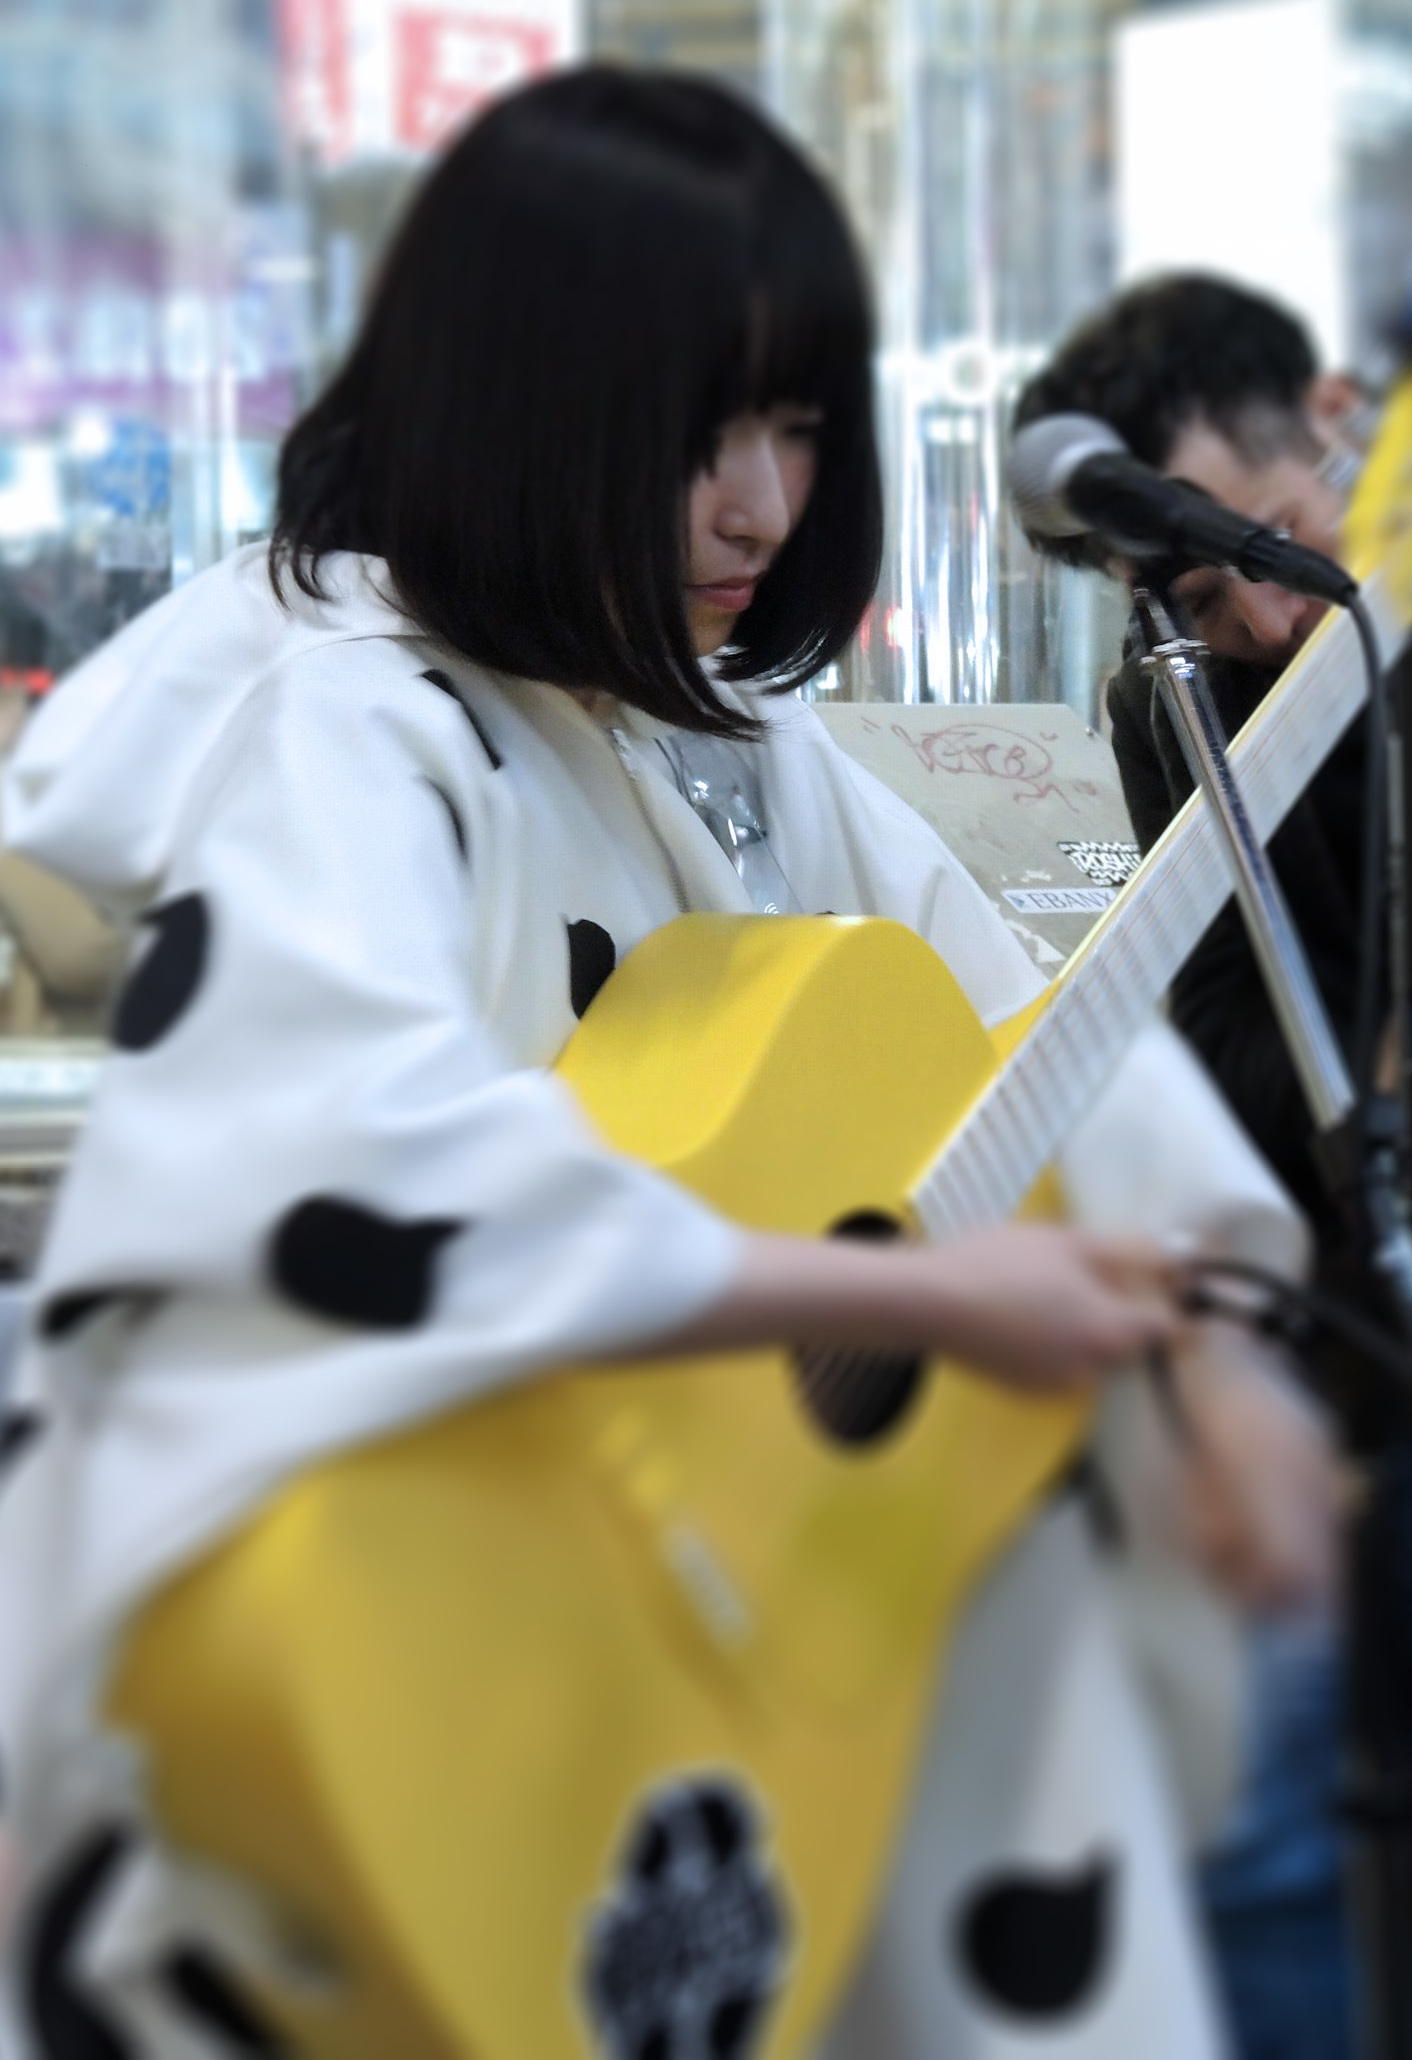
ฉบับร่าง:ซายูริ (นักดนตรี)

| name = ซายูริ
| image = Sayuri in Shibuya (February 23rd 2016) (cropped).jpg
| caption = ซายูริกำลังแสดงใน 2016
| native_name_lang = ja
| birth_place = ฟูกูโอกะ, จังหวัดฟูกูโอกะ, ประเทศญี่ปุ่น
| years_active = 2010–2024
| height = 149 cm
| module = Infobox musical artist
| embed = yes
| label = Ariola Japan
ซายูริ (さユり efn|ชื่อบนเวทีของซายูริใช้ตัวอักษรคาตาคานะ ユ เพื่อความสวยงาม แต่ชื่อจริงของเธอสะกดด้วยตัวอักษรฮิรางานะ ゆ ซึ่งทั้งสองตัวอักษรออกเสียงเหมือนกันคือ .) (7 มิถุนายน 1996 – 20 กันยายน 2024) เป็นนักดนตรี นักร้อง และนักแต่งเพลงชาวญี่ปุ่นเกิดที่ เกาะชิกะ, เขตฮิงาชิ (ฟูกูโอกะ)|เขตฮิงาชิ, จังหวัดฟูกูโอกะ หลังจากคว้ารางวัลชนะเลิศการแข่งขันดนตรีระดับประเทศ 'Music Revolution' ในปี 2012 ด้วยความสามารถโดดเด่น ทำให้เธอตัดสินใจลาออกจากโรงเรียนเพื่อมุ่งมั่นกับการทำตามความฝันในฐานะนักดนตรีอาชีพ ในปี 2015 เธอเดบิวต์ในวงการเพลงอย่างเป็นทางการด้วยซิงเกิลที่มีชื่อว่า "Mikazuki" ซึ่งเป็นเพลงปิดของอนิเมะเรื่อง "รัมโป คิทัน: เกมแห่งลาปลาซ" นับตั้งแต่นั้นมา เธอได้มีโอกาสร้องเพลงประกอบอนิเมะชื่อดังมากมาย อาทิ "รีไววัล ย้อนอดีตไขปริศนา, " "ความปรารถนาของเหล่าสวะ, " "เฟต/เอกซ์ตร้า ลาสท์ อังกอร์, " "โกลเดนคามุย, " "มายฮีโร่ อคาเดเมีย, " "บทเพลงแห่งวันวาน, " และ "ไลโคริส รีคอยล์"
== ประวัติ ==
=== 1996–2015: ชีวิตวัยเด็ก, Music Revolution, "มิกาซูกิ" ===
ซายูริ เกิดเมื่อวันที่ 7 มิถุนายน 1996 ที่เกาะชิกะ ซึ่งตั้งอยู่ในเขตฮิงาชิ (ฟูกูโอกะ)|เขตฮิงาชิ จังหวัดฟูกูโอกะ ประเทศญี่ปุ่น ซายูริเล่นกีตาร์และเริ่มแต่งเพลงตอนเรียนอยู่ชั้นมัธยมศึกษาปีที่สอง โดยได้รับแรงบันดาลใจมาจากวงไอดอลชายชื่อ Kanjani Eight หลังจากนั้น เธอได้เข้าร่วมวงดนตรีชื่อ "มู" ในตำแหน่งมือกีตาร์และนักร้องนำ และยังได้ร่วมงานกับคู่หูดนตรีอะคูสติกชื่อ "ลองทัล" ในนาม "อาสึกะ" นอกจากนี้ เธอยังได้แสดงสดตามท้องถนนและในร้านดนตรีทั่วไปในหลายเมือง เช่นฮิโรชิมา โอซากะ และนาโงยะ
ในปี 2012 ซายูริคว้ารางวัลชนะเลิศอันดับหนึ่ง หรือ Grand Prix ในการแข่งขัน Music Revolution ครั้งที่ 5 โดยในครั้งนั้น เธอเป็นผู้เข้าแข่งขันที่อายุน้อยที่สุด ในปีต่อมา เธอตัดสินใจลาออกจากโรงเรียนและย้ายไปยังกรุงโตเกียว; แม้ว่าเธอจะออกจากโรงเรียนมัธยม แต่เธอได้ทวีตในเดือนมกราคม 2015 ว่าเธอได้ทำการสอบเพื่อรับวุฒิบัตรสำหรับนักเรียนที่มีความรู้ความสามารถในระดับจบการศึกษามัธยมศึกษาตอนปลาย แม้ว่าเธอจะทำการแสดงที่สถานที่จัดแสดงสด แต่เธอก็ชอบที่จะทำการแสดงบนถนนที่เปิดกว้างมากกว่าเพราะต้องการเข้าถึงผู้คนที่หลากหลายมากขึ้น; เธอกล่าวในสัมภาษณ์กับ ' ว่าการแสดงบนถนนเหล่านี้เริ่มแรกตั้งใจให้เป็นการฝึกฝนCite interview |author1=Sayuri |interviewer=Yuta Onda |script-title=ja:酸欠少女さユり インタビュー 孤独を優しく抱きしめる彼女が、渋谷で歌い続ける理由 |work= |date=2015-09-14 |language=ja ในเดือนมีนาคม 2015 ซายูริได้จัดคอนเสิร์ตเดี่ยวครั้งแรก "Yoake no Shitaku" ที่ Shibuya O-East|Tsutaya O-East ในโตเกียวCite news |last=Watanabe |first=Akihiro |date=2020-05-25 |script-title=ja:さユりは最も大切にしてきた“原点”を“今”に刻み、新たな一歩を踏み出すーー弾き語りアルバム『め』を聴いて |work=|lang=ja ในวันที่ 26 สิงหาคม 2015 เธอได้ปล่อยซิงเกิลแรก "มิกาซูกิ" ซึ่งทำให้เธอเปิดตัวในวงการหลักเมื่ออายุ 18 ปี; เพลงนี้ยังเป็นเพลงปิดท้ายสำหรับซีรีส์ อนิเมะ "รัมโป คิทัน: เกมแห่งลาปลาซ"
=== 2016–2017:"ซอเระ วะ ชิซานะ ฮิการิ โน ยูน่า", "พารัลเลล ไลน์", "มิคาซึกิ โน โคไค" ===
เธอได้ขับร้องเพลง ""Sore wa Chiisana Hikari no Youna|ซอเระ วะ ชิซานะ ฮิการิ โน ยูน่า"" ซึ่งเป็นเพลงปิดของอนิเมะ "Erased (manga)|รีไววัล ย้อนอดีตไขปริศนา" โดยเพลงนี้แต่งโดย Yuki Kajiura|ยูกิ คาจิอุระ และถูกปล่อยออกมาเป็นซิงเกิลที่สองเมื่อวันที่ 24 กุมภาพันธ์ 2016 เมื่อวันที่ 23 เมษายน 2016 เธอจัดคอนเสิร์ตเดี่ยว ""มิคาซึกิ โนะ โคไค, Mikazuki no Koukai"" ที่ Shibuya WWW โดยบัตรขายหมดภายในไม่กี่วินาทีหลังจากเปิดขาย ในวันที่ 24 มิถุนายน 2016 เธอได้ปล่อยเพลง ""Ru-rararu-ra-Rurararu-ra"" ซึ่งเป็นเพลงที่ได้จาก Music Revolution ของ Music Revolution อีกครั้งในฐานะซิงเกิลที่สามแบบดิจิทัลของเธอCite news|date=2016-05-15|script-title=ja:”酸欠少女”さユり、配信限定3rdシングル「るーららるーらーるららるーらー」をリリースへ|work=Spice|publisher=|language=ja ในวันที่ 7 ธันวาคม 2016 เธอได้ร่วมงานกับ Yojiro Noda|โยจิโร โนดะ จากวง Radwimps สำหรับซิงเกิลที่สี่ ""Furaregai Girl"" ในวันที่ 1 มีนาคม 2017 เธอได้ปล่อยซิงเกิลที่ห้า ""Parallel Line (Sayuri song)|พารัลเลล ไลน์"" ซึ่งถูกใช้เป็นเพลงปิดของอนิเมะและเวอร์ชันภาพยนตร์ "Scum's Wish|ความปรารถนาของเหล่าสวะ" และกลายเป็น เพลงปิดJapanese television drama|ละครโทรทัศน์ญี่ปุ่น เพลงแรกของเธอ
ในวันที่ 23 มีนาคม 2017 มีการประกาศว่าเธอจะปล่อยอัลบั้มแรก""Mikazuki no Koukai|มิคาซึกิ โน โคไค""ในวันที่ 17 พฤษภาคมCite news|date=2017-03-23|script-title=ja:”酸欠少女”さユりアルバム発売決定！豪華収録曲の1st アルバム『ミカヅキの航海』は5月17日発売！|work=|language=ja หนึ่งวันหลังจากที่อัลบั้มของเธอถูกปล่อยออกมา ก็ขึ้นถึงอันดับหนึ่งบน ออริคอน ชาร์ตอัลบั้มรายวันChart และต่อมาได้อันดับที่สามใน Oricon Albums Chart|ชาร์ตอัลบั้มออริคอน รายสัปดาห์ เมื่อวันที่ 23 สิงหาคม มิวสิกวิดีโอเต็มสำหรับหนึ่งในเพลงของอัลบั้ม ""Jū-oku-nen"" ได้ถูกปล่อยออกมาCite web|script-title=ja:さユり、「十億年」MVを配信リリース。26日にはフリーライブも|date=August 7, 2017|website=|language=ja ในวันที่ 19 พฤษภาคม 2017 เธอได้จัดการแสดงสดบนถนนเป็นครั้งแรกในรอบกว่าหนึ่งปีที่ชินจูกุ โดยมีแฟนประมาณ 2,000 คนเข้าร่วมCite web|script-title=ja:"酸欠少女"さユり、"原点の地"新宿での弾き語りライブに2,000人が集結|website=|language=ja เมื่อวันที่ 24 พฤศจิกายน 2017 คอนเสิร์ตเดี่ยวของ ซายูริ ที่Tokyo Dome City Hallกลายเป็นคอนเสิร์ตที่ยิ่งใหญ่ที่สุดของเธอจนถึงจุดนี้Cite news|first=Yusuke|last=Kitamura|script-title=ja:さユりが過去最大規模のワンマンライブで明かした、自身にとっての“空白”と曲を作り歌う理由|work=Spice|publisher=|language=ja
=== 2018–2021: "สึกิ โตะ ฮานะตะบะ", "เรเม", "โคไค โนะ อุตะ" ===
ซายูริ ปล่อยซิงเกิลที่หกของเธอ Nihongo4|"สึกิ โตะ ฮานะตะบะ"|月と花束|| เมื่อวันที่ 28 กุมภาพันธ์ 2018 ซึ่งเพลงนี้เป็นเพลงปิดของอนิเมะเรื่อง Fate/Extra Last Encore|เฟต/เอกซ์ตร้า ลาสท์ อังกอร์ เธอแสดงที่งาน Anisong World Matsuri ที่งาน Anime Expo เมื่อวันที่ 6 กรกฎาคม 2018 ที่ลอสแอนเจลิส, แคลิฟอร์เนีย
เธอได้ร่วมงานกับวง My First Story ในเพลง 'Nihongo4|"เรเม"|レイメイ|| ซึ่งปล่อยออกมาเมื่อวันที่ 27 พฤศจิกายน 2018. เพลงนี้ถูกใช้เป็นเพลงเปิดที่สองของอนิเมะเรื่อง โกลเดนคามุย
ซายูริ ได้ร่วมงานกับ Hiroyuki SawanoA|ฮิโรยูกิ ซาวาโนะ ในเพลง "Me & Creed " ซึ่งเดิมทีวางแผนไว้ให้เป็นเพลงประกอบเกมมือถือ Blue Exorcist: Damned Chord ก่อนที่จะถูกยกเลิกในปี 2020
เมื่อวันที่ 25 สิงหาคม 2019 มีการประกาศว่าเธอจะร้องเพลงปิดของอนิเมะเรื่อง มายฮีโร่ อคาเดเมีย ซีซั่นที่ 4 ด้วยเพลง Nihongo4|"โคไก โนะ อุตะ"|航海の唄||; เพลงนี้ถูกปล่อยเป็นซิงเกิลเมื่อวันที่ 27 พฤศจิกายน 2019
เมื่อวันที่ 22 พฤษภาคม 2020 เพลงใหม่ของเธอชื่อว่า "Aoibashi, อาโออิบาชิ" ซึ่งเป็นเพลงธีมของอนิเมะเรื่อง Sing "Yesterday" for Me|บทเพลงแห่งวันวานถูกปล่อยแบบดิจิทัล; โดยตั้งชื่อตามKeiō Line|สถานีรถไฟสายเคโอะ ในอดีตCite news |date=2020-05-20 |script-title=ja:”酸欠少女”さユり『葵橋』を5月22日デジタルリリース　アニメ『イエスタデイをうたって』書き下ろし主題歌 |work=Spice |publisher= |language=ja ซายูริว่างจำหน่ายอัลบั้ม' อัลบั้มเดี่ยวอัลบั้มแรกของเธอ "Me" ถูกปล่อยเมื่อวันที่ 3 มิถุนายน 2020 ซึ่งประกอบด้วยการเรียบเรียงเพลงก่อนหน้าของเธอในรูปแบบอะคูสติก;ในปี 2022 เธอได้ออกทัวร์คอนเสิร์ต Nejikoboreta Bokura no "Me" จำนวน 12 รายการเพื่อโปรโมตอัลบั้ม ในวันที่ 1 สิงหาคม 2020 เธอได้ปล่อยซิงเกิลดิจิทัลอีกหนึ่งเพลงชื่อว่า "Summer Bug"
เมื่อวันที่ 1 สิงหาคม 2020 เธอปล่อยซิงเกิลดิจิทัลอีกเพลงชื่อว่า "Summer Bug" ในวันที่ 24 ตุลาคม 2020 ซายูริ ประกาศว่าเธอได้เซ็นสัญญากับ iTony Entertainment
=== ในช่วงปี 2022–2024: "Hana no Tō|ฮานะ โนะ โทะ", การแต่งงาน และการเสียชีวิต ===
เมื่อวันที่ 3 กรกฎาคม 2022 เพลง Nihongo4|"ฮานะ โนะ โทะ"|花の塔|| ซึ่งเป็นเพลงปิดของอนิเมะเรื่อง "ไลโคริส รีคอยล์" ได้ถูกปล่อยออกมาในวันถัดมาหลังจากอนิเมะฉายตอนแรก ต่อมาในวันที่ 10 สิงหาคม 2022 เธอได้ปล่อยอัลบั้มที่สองชื่อว่า "Sanketsu Shōjo|ซังเค็ตสึ โชโจ" (酸欠少女) Cite news |date=2022-06-26 |script-title=ja:“酸欠少女”さユり、2022年8月10日発売の2ndアルバム『酸欠少女』の詳細が解禁！TVアニメ『リコリス・リコイル』EDテーマ「花の塔」の先行配信も決定！ |work= |language=ja
เมื่อวันที่ 18 มีนาคม 2024 เธอได้ประกาศว่าเธอได้แต่งงานกับ อามาราชิ ซึ่งเป็นสมาชิกของวงดูโอ เจป็อป ที่ชื่อว่า
เมื่อวันที่ 25 กรกฎาคม 2024 เธอประกาศว่าเธอจะหยุดพักจากการร้องเพลงเพื่อฟื้นตัวจาก functional dysphonia|อาการเสียงแหบแบบปกติ วันที่ 27 กันยายน 2024 Amaarashi ได้ออกแถลงการณ์ว่า ซายูริ ได้เสียชีวิตเมื่อวันที่ 20 กันยายน ขณะอายุ 28 ปี ครอบครัวและเพื่อนสนิทได้จัดงานศพเป็นการส่วนตัว ทั้งนี้มีการระบุว่าเธอป่วยเป็นโรคเรื้อรัง
== สไตล์ดนตรี ==
เธอใช้ชื่อเล่นว่า และ ปกติเธอจะแสดงในชุดเสื้อคลุมปอนโชและเท้าเปล่า เพราะตามที่เธอเปิดเผยในบทสัมภาษณ์กับ JaME World เธอรู้สึกว่า "เป็นหนึ่งเดียวกับผืนดินเมื่อฉันยืนอยู่ที่นั่น"
== ผลงานเพลง ==
=== อัลบั้มสตูดิโอ ===
| class="wikitable plainrowheaders" style="text-align:center;"
|-
! scope="col" rowspan="2"| ชื่อ
! scope="col" rowspan="2"| รายละเอียดอัลบั้ม
! scope="col" colspan="2"| ตำแหน่งกราฟจุดสูงสุด
|-
! scope="col" style="width:2.75em;font-size:85%"| Oricon Albums Chart|JPN
! scope="col" style="width:2.75em;font-size:85%"| Billboard Japan Hot Albums|JPNHotPeak positions in the "Billboard Japan" Hot Albums chart:
* "Mikazuki no Koukai":
* "Sanketsu Shōjo":
* "Me":
|-
! scope="row"| Nihongo4|"Mikazuki no Koukai"|ミカヅキの航海||
|
* เผยแพร่: วันที่ 17 พฤษภาคม 2017
* ค่ายเพลง: Sony Music Entertainment Japan|Ariola Japan
* รูปแบบ: CD, CD+DVD, CD+Blu-ray|BD, digital download
| 3
| 4
|-
! scope="row"| Nihongo4|"Sanketsu Shōjo"|酸欠少女||
|
* เผยแพร่: วันที่ 10 สิงหาคม 2022
* ค่ายเพลง: Ariola Japan
* รูปแบบ: CD, digital download
| 13
| 8
|
=== อัลบั้ม ฮิกิกาตาริ ===
| class="wikitable plainrowheaders" style="text-align:center;"
|-
! scope="col" rowspan="2"| ชื่อ
! scope="col" rowspan="2"| รายละเอียดอัลบั้ม
! scope="col" colspan="2"| ตำแหน่งกราฟจุดสูงสุด
|-
! scope="col" style="width:2.75em;font-size:85%"| Oricon Albums Chart|JPN
! scope="col" style="width:2.75em;font-size:85%"| Billboard Japan Hot Albums|JPNHot
|-
! scope="row"|
|
* เผยแพร่: 3 มิถุนายน 200
* ค่ายเพลง: Sony Music Entertainment Japan|Ariola Japan
* รูปแบบ: CD, CD+DVD
| 3
| 2
|
=== อัลบั้ม ===
| class="wikitable plainrowheaders" style="text-align:center"
|-
! scope="col" rowspan="2" style="width:30em;"| ชื่อ
! scope="col" rowspan="2"| ปี
! scope="col" colspan="2"| ตำแหน่งกราฟจุดสูงสุด
! scope="col" rowspan="2"| การรับรอง
! scope="col" rowspan="2"| อัลบั้ม
|-
! scope="col" style="width:2.75em;font-size:85%"| Oricon Singles Chart|JPN
! scope="col" style="width:2.75em;font-size:85%"| Billboard Japan Hot 100|JPNHotPeak positions in the "Billboard Japan" Hot 100:
* "Mikazuki":
* "Sore wa Chiisana Hikari no Youna":
* "Furaregai Girl":
* "Parallel Line":
* "Tsuki to Hanataba":
* "Kōkai no Uta":
* "Hana no Tō":
|-
! scope="row" | Nihongo4|"Mikazuki"|ミカヅキ||
| 2015
| 20 || 14
|
* Recording Industry Association of Japan|RIAJ: Gold cite web|script-title=ja:ダウンロード認定検索|trans-title=Download Certification Search|format=Enter "" in the parameter and click |publisher=Recording Industry Association of Japan|language=ja
| rowspan = "5"| "Mikazuki no Koukai|มิคาซึกิ โนะ โคไค"
|-
! scope="row" | Nihongo4|"Sore wa Chiisana Hikari no Youna"|それは小さな光のような||
| rowspan = "3"| 2016
| 17 || 15
|
|-
! scope="row" |
| — || —
|
|-
! scope="row" | Nihongo4|"Furaregai Girl"|フラレガイガール||
| 17 || 22
|
|-
! scope="row" |
| 2017
| 10 || 10
|
|-
! scope="row" | Nihongo4|"Tsuki to Hanataba"|月と花束||
| 2018
| 10 || 10
|
| rowspan = "4"| "Sanketsu Shōjo|ซังเก็ตสึโชโจ"
|-
! scope="row" | Nihongo4|"Kōkai no Uta"|航海の唄||
| 2019
| 12 || 34
|
|-
! scope="row" | Nihongo4|"Sekai no Himitsu"|世界の秘密||
| 2021
| 10 || —efn|"Sekai no Himitsu" ไม่ได้เข้าชาร์ต Billboard Japan Hot 100 แต่ขึ้นถึงอันดับที่ 80 บนชาร์ต Download Songs
|
|-
! scope="row" | Nihongo4|"Hana no Tō"|花の塔||
| 2022
| —efn|"Hana no Tō" ขึ้นถึงอันดับที่ห้าบนชาร์ต Oricon Digital Singles|| 52
|
* RIAJ: Gold
* RIAJ: Gold cite web|script-title=ja:ストリーミング認定検索|trans-title=Streaming Certification Search|format=Enter "" in the parameter and click |publisher=Recording Industry Association of Japan|language=ja
|-
| colspan = "6" align="center" style="font-size:90%;" |"—" หมายถึงซิงเกิลที่ไม่ติดชาร์ต
|
==== การทำงานร่วมกัน ====
| class="wikitable plainrowheaders" style="text-align:center"
|-
! scope="col" rowspan="2"| ชื่อ
! scope="col" rowspan="2"| ปี
! scope="col" colspan="2"| ตำแหน่งกราฟจุดสูงสุด
! scope="col" rowspan="2"| อัลบั้ม
|-
! scope="col" style="width:2.75em;font-size:85%"| Oricon Singles Chart|JPN
! scope="col" style="width:2.75em;font-size:85%"| Billboard Japan Hot 100|JPNHot
|-
! scope="row" | Nihongo4|"Reimei"|レイメイ||
| 2018
| 7
| 10
| "Sanketsu Shōjo|ซังเค็ตสึ โชโจ"
|
==== แขกรับเชิญ ====
== มิวสิกวีดีโอ ==
| class="wikitable"
!ปี
!ชื่อ
!กรรมการ
|-
| rowspan = "2"|2015
| "Mikazuki"
| style = "text-align:center"|YKBX
|-
| "Chocolate"
| style = "text-align:center"|
|-
| rowspan = "4"|2016
| "Sore wa Chiisana Hikari no Youna"
| rowspan = "2" style="text-align:center"|YKBX
|-
| "Raise de Aou"
|-
| "Furaregai Girl"
| style = "text-align:center"|นาโอะ โยชิไก
|-
| "Anonymous"
| rowspan = "2" style="text-align:center"|ยาสุฮิโระ อาราฟุเนะ
|-
| rowspan = "3"|2017
| "Parallel Line"
|-
| "Birthday Song"
| style = "text-align:center"|ทานิ อัตสึชิ
|-
| "Juu Oku nen"
| style = "text-align:center"|ซึโยชิ อิโนอุเอะ
|-
| rowspan = "2"|2018
| "Tsuki to Hanataba"
| style = "text-align:center"|ทานิ อัตสึชิ
|-
| "Reimei"
| style = "text-align:center"|
<!-- NEED SOURCES:
|-
| 2019
| "Kōkai no Uta"
| style = "text-align:center"|โคสุเกะ ซูกิโมโตะ
|-
| rowspan = "2"|2020
| "Nejiko"
| style = "text-align:center"|
|-
| "Summer Bug"
| style = "text-align:center"|
|-
| rowspan = "2"|2021
| "Kamisama"
| style = "text-align:center"|KATSUSHIKA SHUSSHIN
|-
| "Sekai no Himitsu"
|
-->
|
== รางวัลและการเสนอชื่อเข้าชิง ==
| class="wikitable sortable plainrowheaders"
|+ รางวัลและการเสนอชื่อที่ซายูริได้รับ
! scope = "col" | รางวัล
! scope="col" | ปี
! scope="col" | หมวดหมู่
! scope="col" | ผู้ได้รับการเสนอชื่อ
! scope="col" | ผลลัพธ์
! scope="col" class="unsortable" | อ้างอิง
|-
! scope="row" rowspan="2" |
| rowspan = "2" | 2012
| Grand Prix|กรังด์ปรีซ์
| rowspan = "2" | "Ru-Rararu-Ra-Rurararu-Ra-"
|
| align = "center" rowspan="2" |
|-
| รางวัลกระทรวงศึกษาธิการ วัฒนธรรม กีฬา วิทยาศาสตร์ และเทคโนโลยี|รัฐมนตรีว่าการกระทรวงศึกษาธิการ วัฒนธรรม กีฬา วิทยาศาสตร์ และเทคโนโลยี
|
|-
! scope="row" | Space Shower Music Awards|สเปซ ชาวเวอร์ มิวสิก วิดีโอ อวอร์ดส
| 2018
| ศิลปินหน้าใหม่ยอดเยี่ยม
| ซายูริ
|
| align = "center"|
|
== หมายเหตุ ==
== อ้างอิง ==